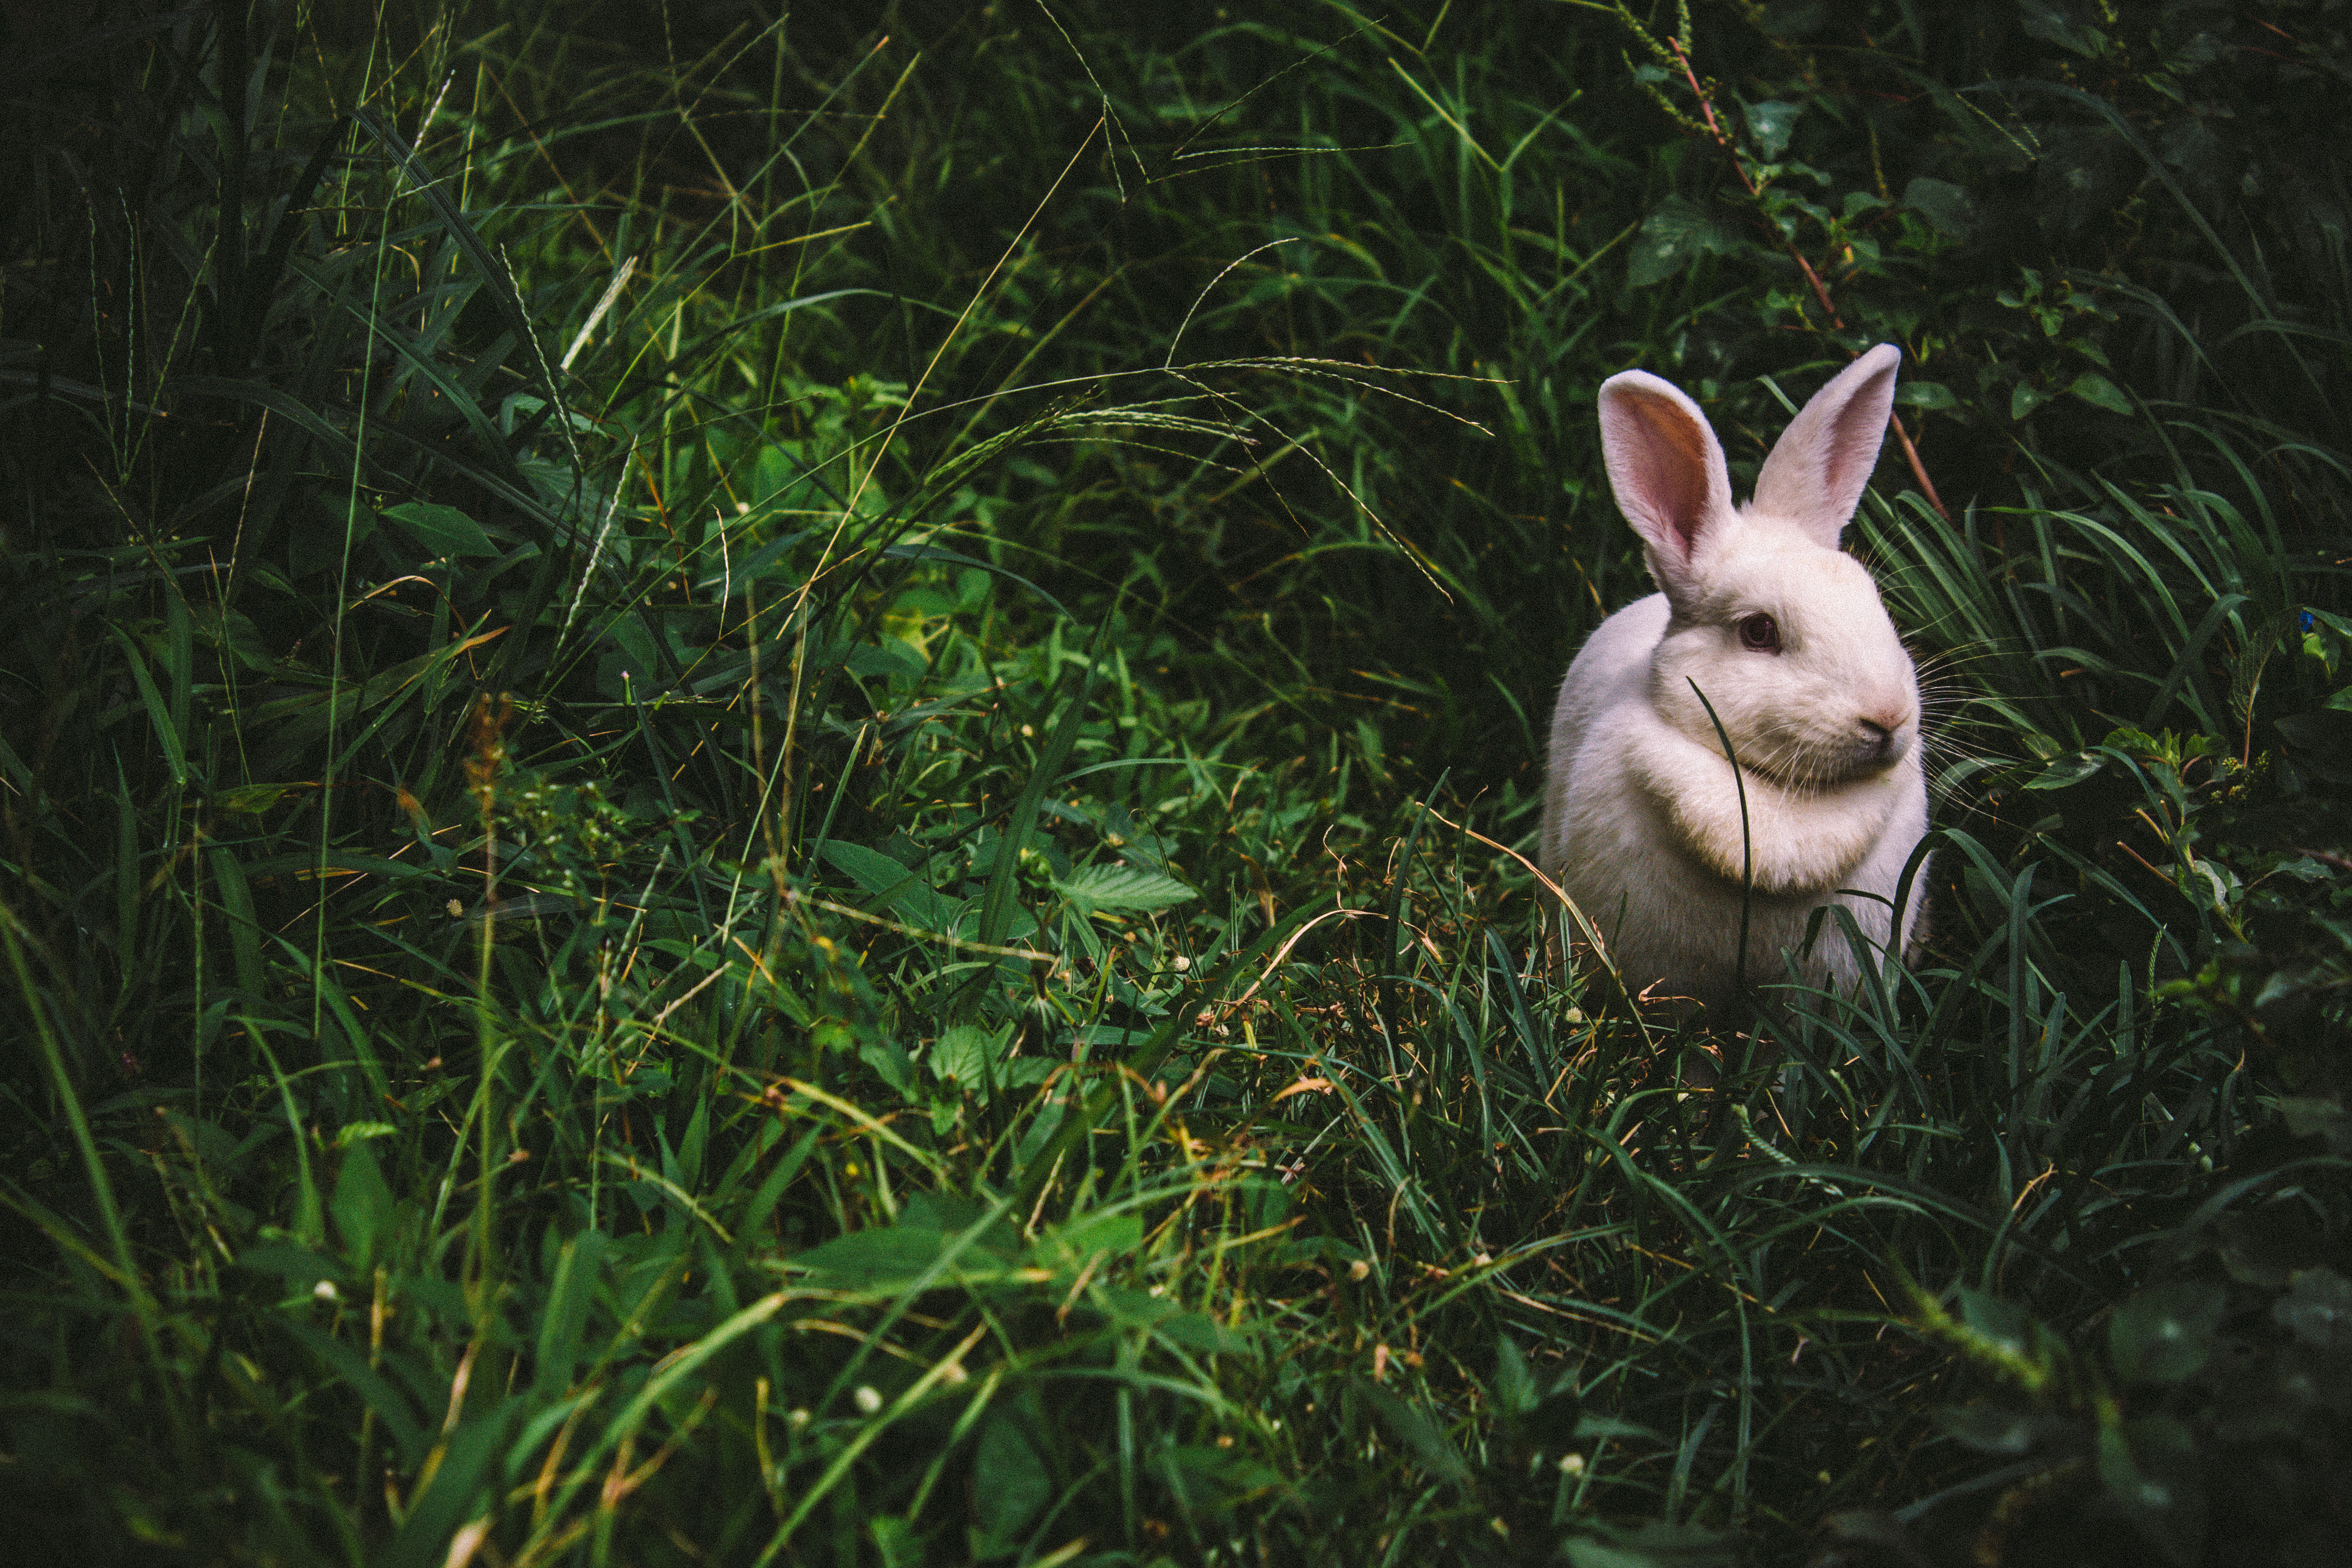
nature, grass, meadow, flower, animal, cute, wildlife, green, jungle, mammal, fauna, rabbit, hare, outdoors, vertebrate, bunny, domestic rabbit, rabits and hares